Komotini

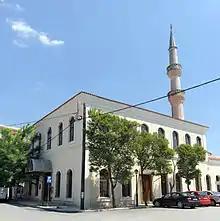
Eski Mosque

Writings in the area of ancient Maroneia confirm the presence of Jews in the area. In the 16th century the Jewish community of Komotini consisted of Sephardite Jews who were textile and wool merchants. Many of the Jews had come to Komotini as immigrants from Edirne and Thessaloniki. The Jewish community was concentrated within the ancient walls of the city and was expanded after 1896 to the west, along Makavaion street (renamed Karaoli), where the Jewish school and Jewish club were located. The synagogue Beth El was built in the 19th century within the citadel and was enlarged in stages, as late as in 1914. The synagogue was used as a stable during WWII, and later stood abandoned for many years. After the roof collapsed in 1993, the synagogue was demolished in 1994. In 1900 there were 1,200 Jews. In 1910 the Alliance Israelite Universelle School started functioning. Greek, French and Hebrew were taught in the school. In 1912–13 many Jews moved to larger cities such as Thessaloniki and Istanbul. After the liberation of Komotini (May 1920) the Israelite community of Komotini had a Cultural Club and Charity organisations. During the Bulgarian administration, the Bulgarians (Nazi allies) arrested 863 Jews and sent them to the concentration camp of Treblinka where they were exterminated (28 survived the Holocaust). In 1958 the Israelite community was dissolved due to lack of members. In 2004 the municipality of Komotini created a memorial (southern entrance of Central Park) for the victims of the Holocaust.